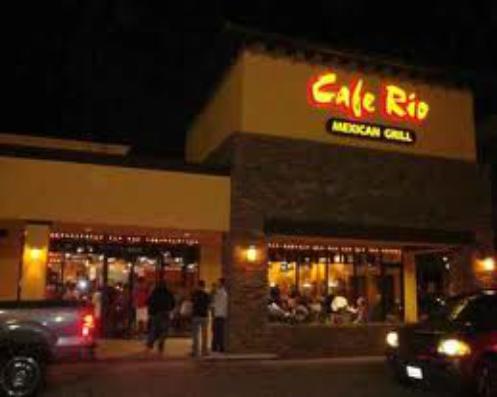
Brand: Cafe Rio
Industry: Food